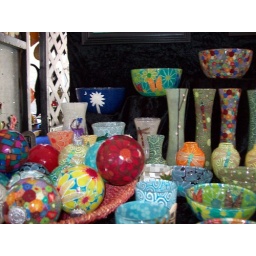
glass balls by emy